Olive Branch Petition

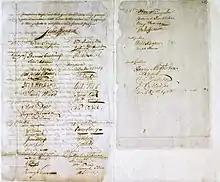
Signature page of the Olive Branch Petition, with John Hancock's prominent signature at the top

The Olive Branch Petition was adopted by the Second Continental Congress on July 5, 1775, and signed on July 8, 1775, in a final attempt to avoid war between Great Britain and the Thirteen Colonies in America. The Congress had already authorized the invasion of Canada more than a week earlier, but the petition affirmed American loyalty to Great Britain and entreated King George III to prevent further conflict. It was followed by the July 6, 1775 Declaration of the Causes and Necessity of Taking Up Arms, however, which made its success unlikely in London. In August 1775, the colonies were formally declared to be in rebellion by the Proclamation of Rebellion, and the petition was rejected by the British government; King George had refused to read it before declaring the colonists traitors.